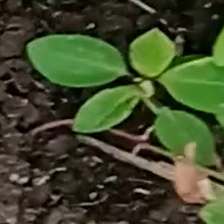
Weed species: Moti_dudhi(Euphorbia_geneculata_L)